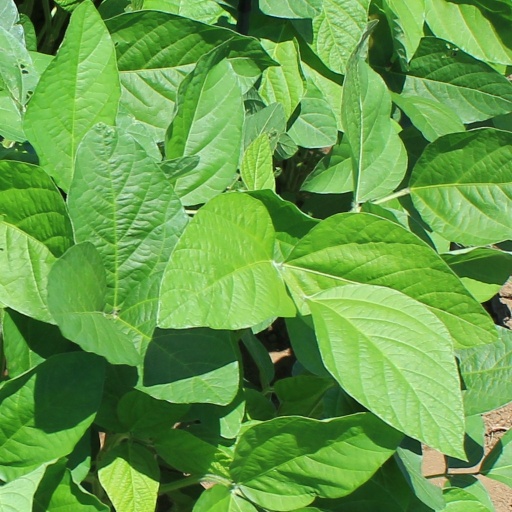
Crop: soybean